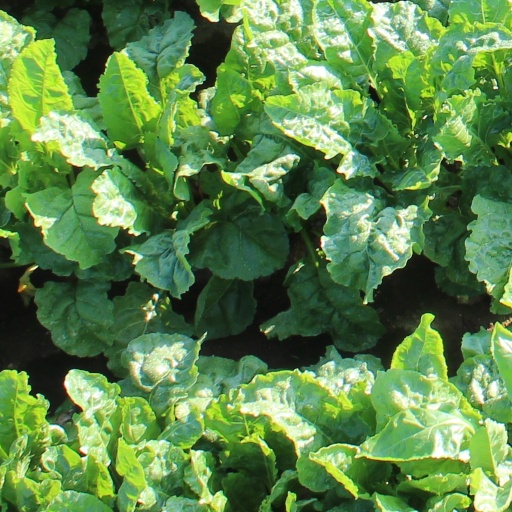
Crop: sugar beet